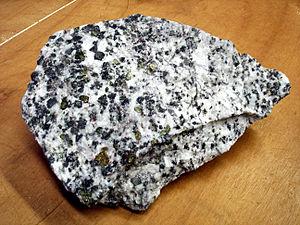
La carbonatite est une lave qui contient au moins 50 % de carbonates. Les magmas carbonatiques sont très pauvres en silice et riches en carbonates. Ils sont extrêmement fluides à relativement faible température.